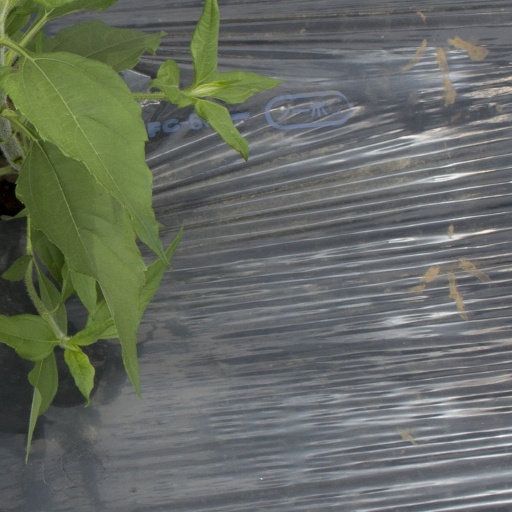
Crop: Jerusalem artichoke